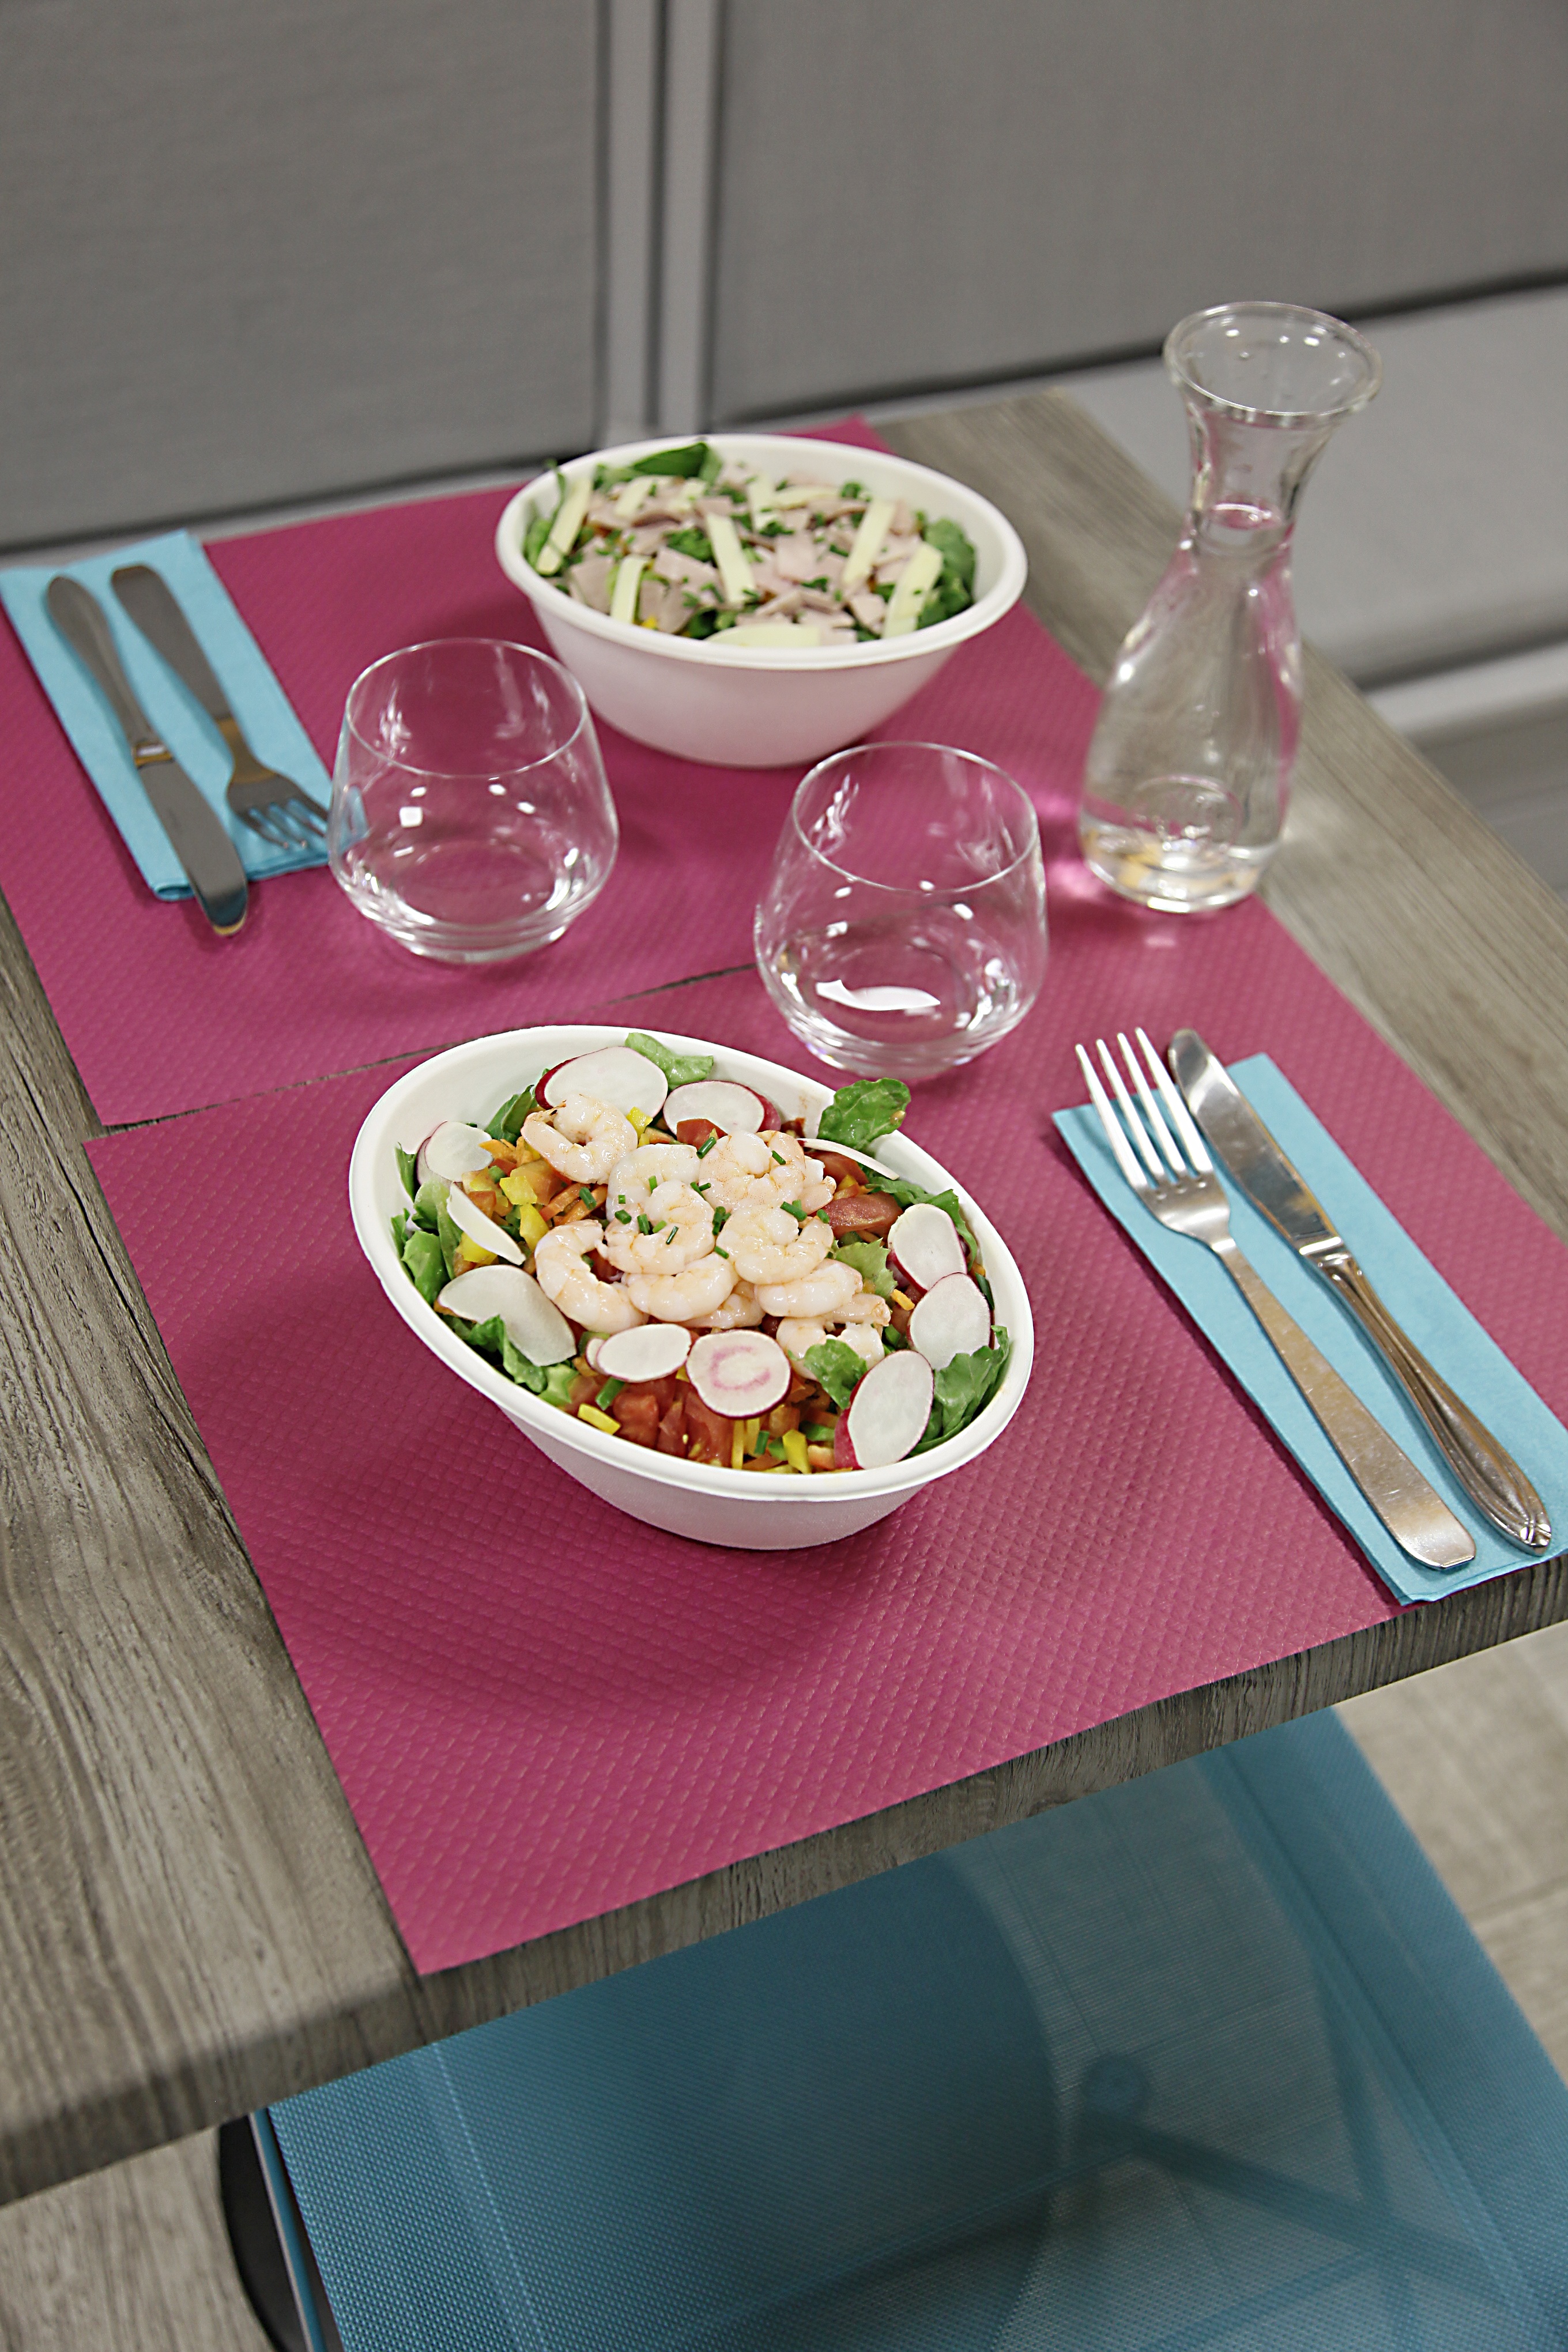
table, dish, meal, food, spring, lunch, tablecloth, salads